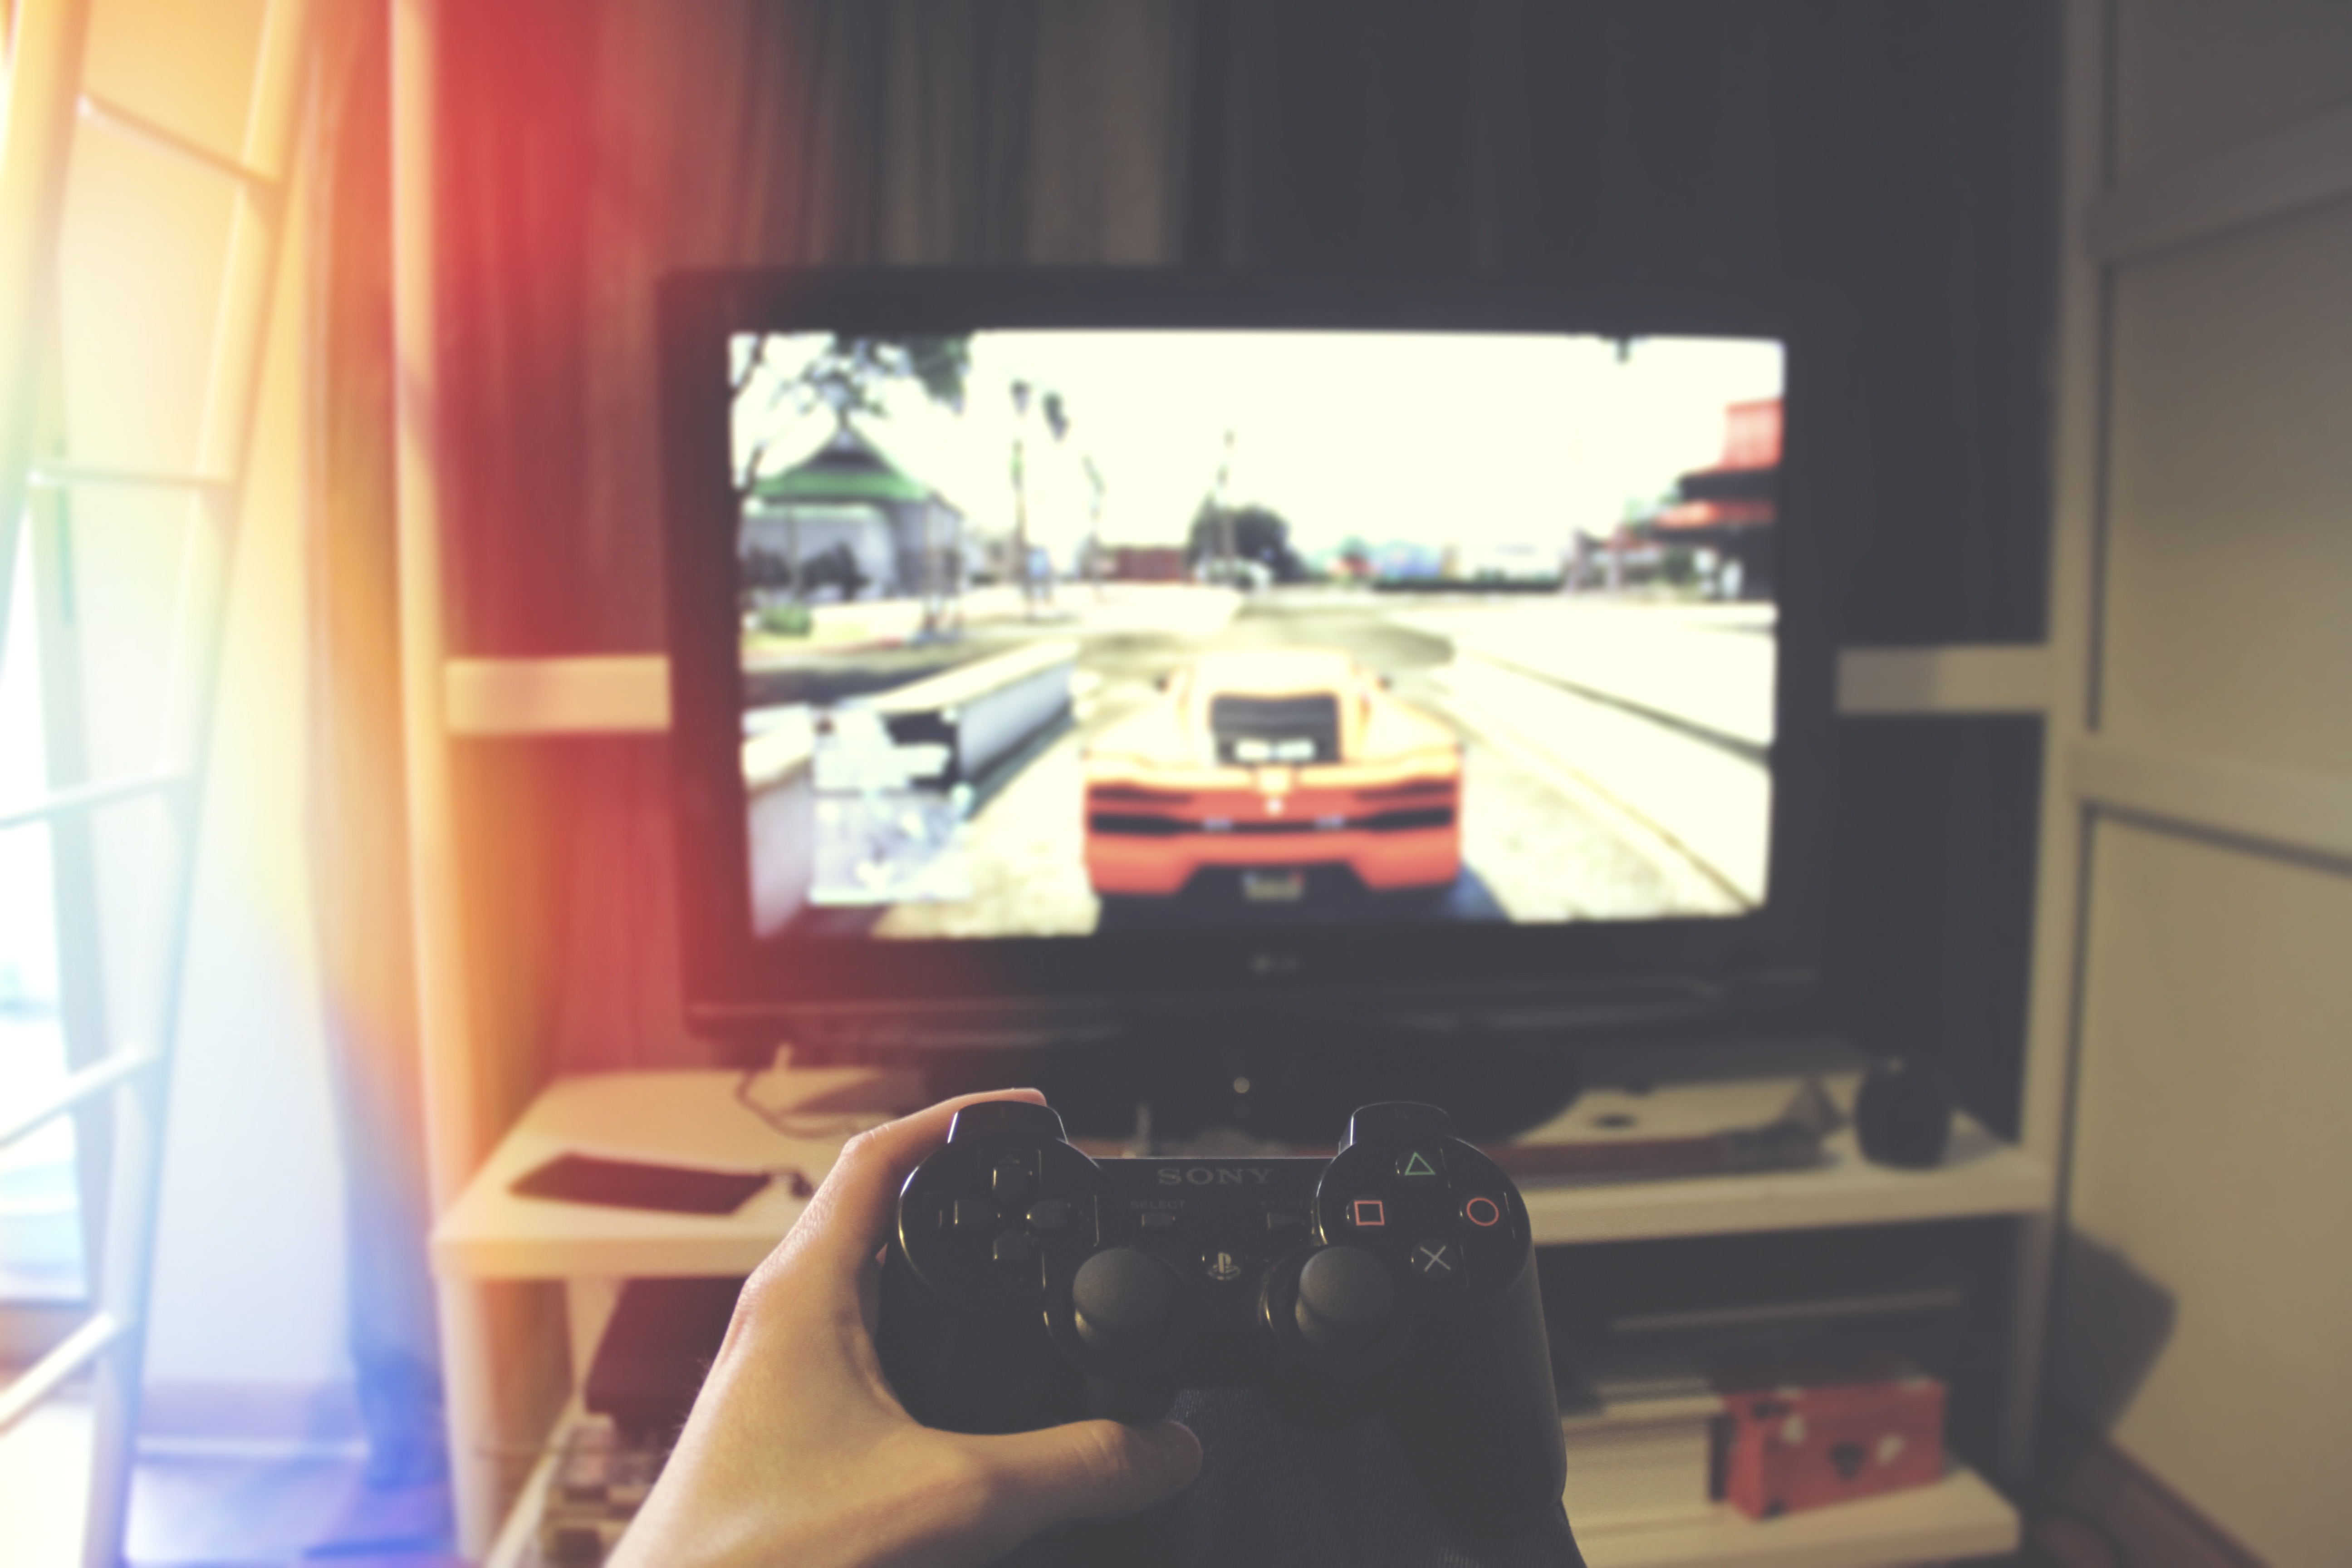
computer, hand, technology, game, controller, gadget, television, tv, playing, room, indoors, sony, console, gaming, gamer, screenshot, electronic device